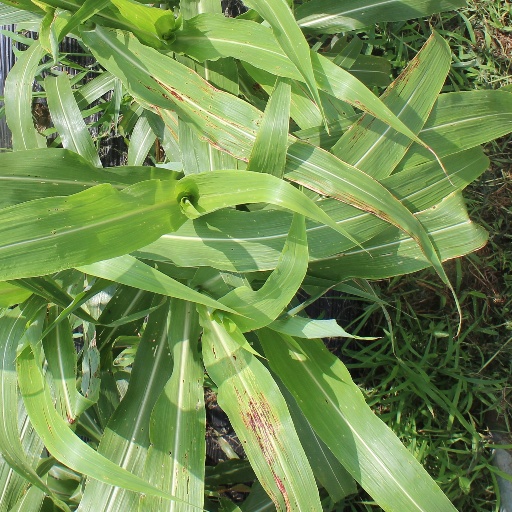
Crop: sorghum